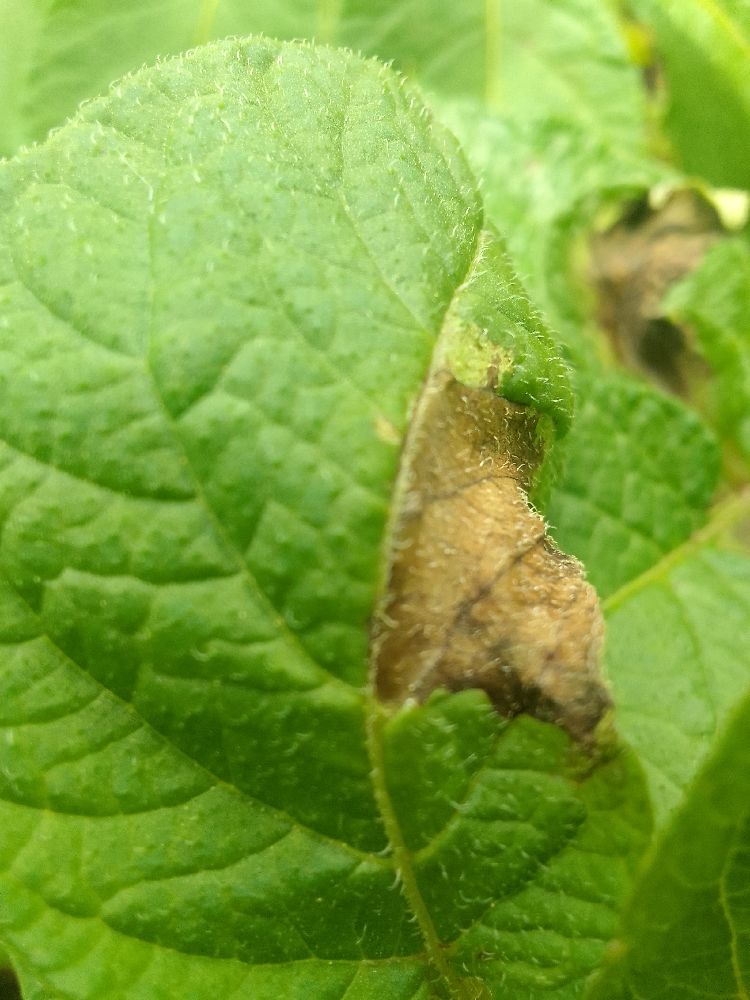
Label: Late blight